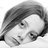
Emotion: sad